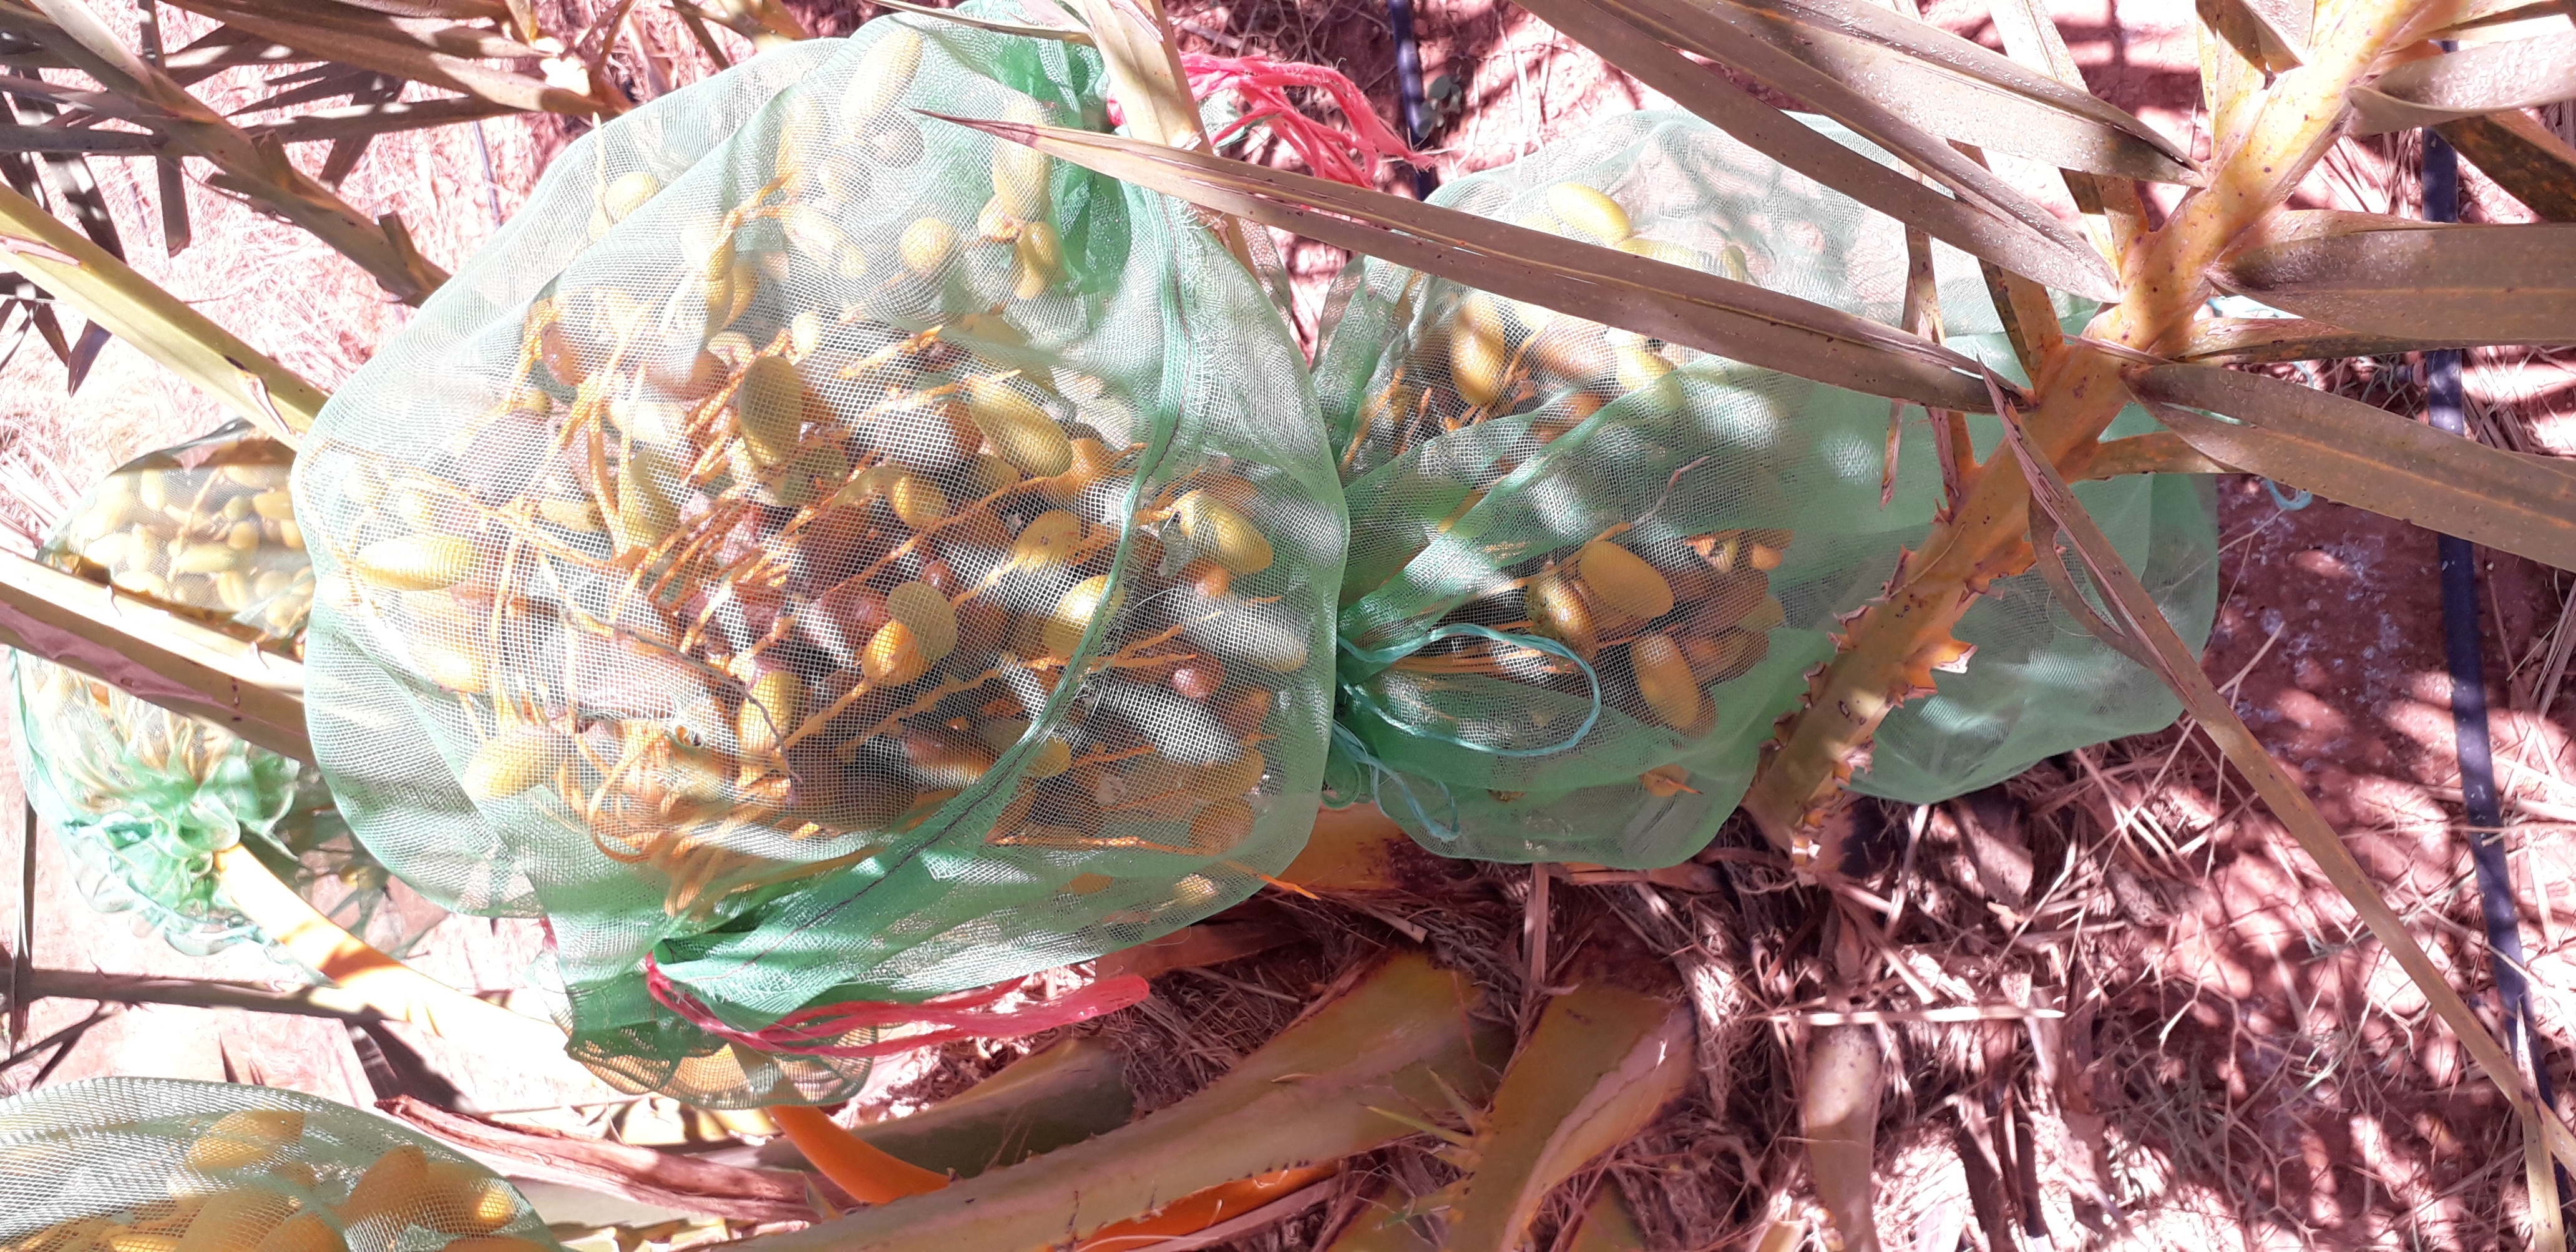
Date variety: kholt